Ute Mountain Ute Tribe

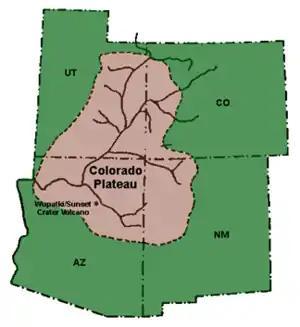
Colorado Plateau

Ute Indian Tribe of the Uintah and Ouray Reservation near Fort Duchesne in northeastern Utah.